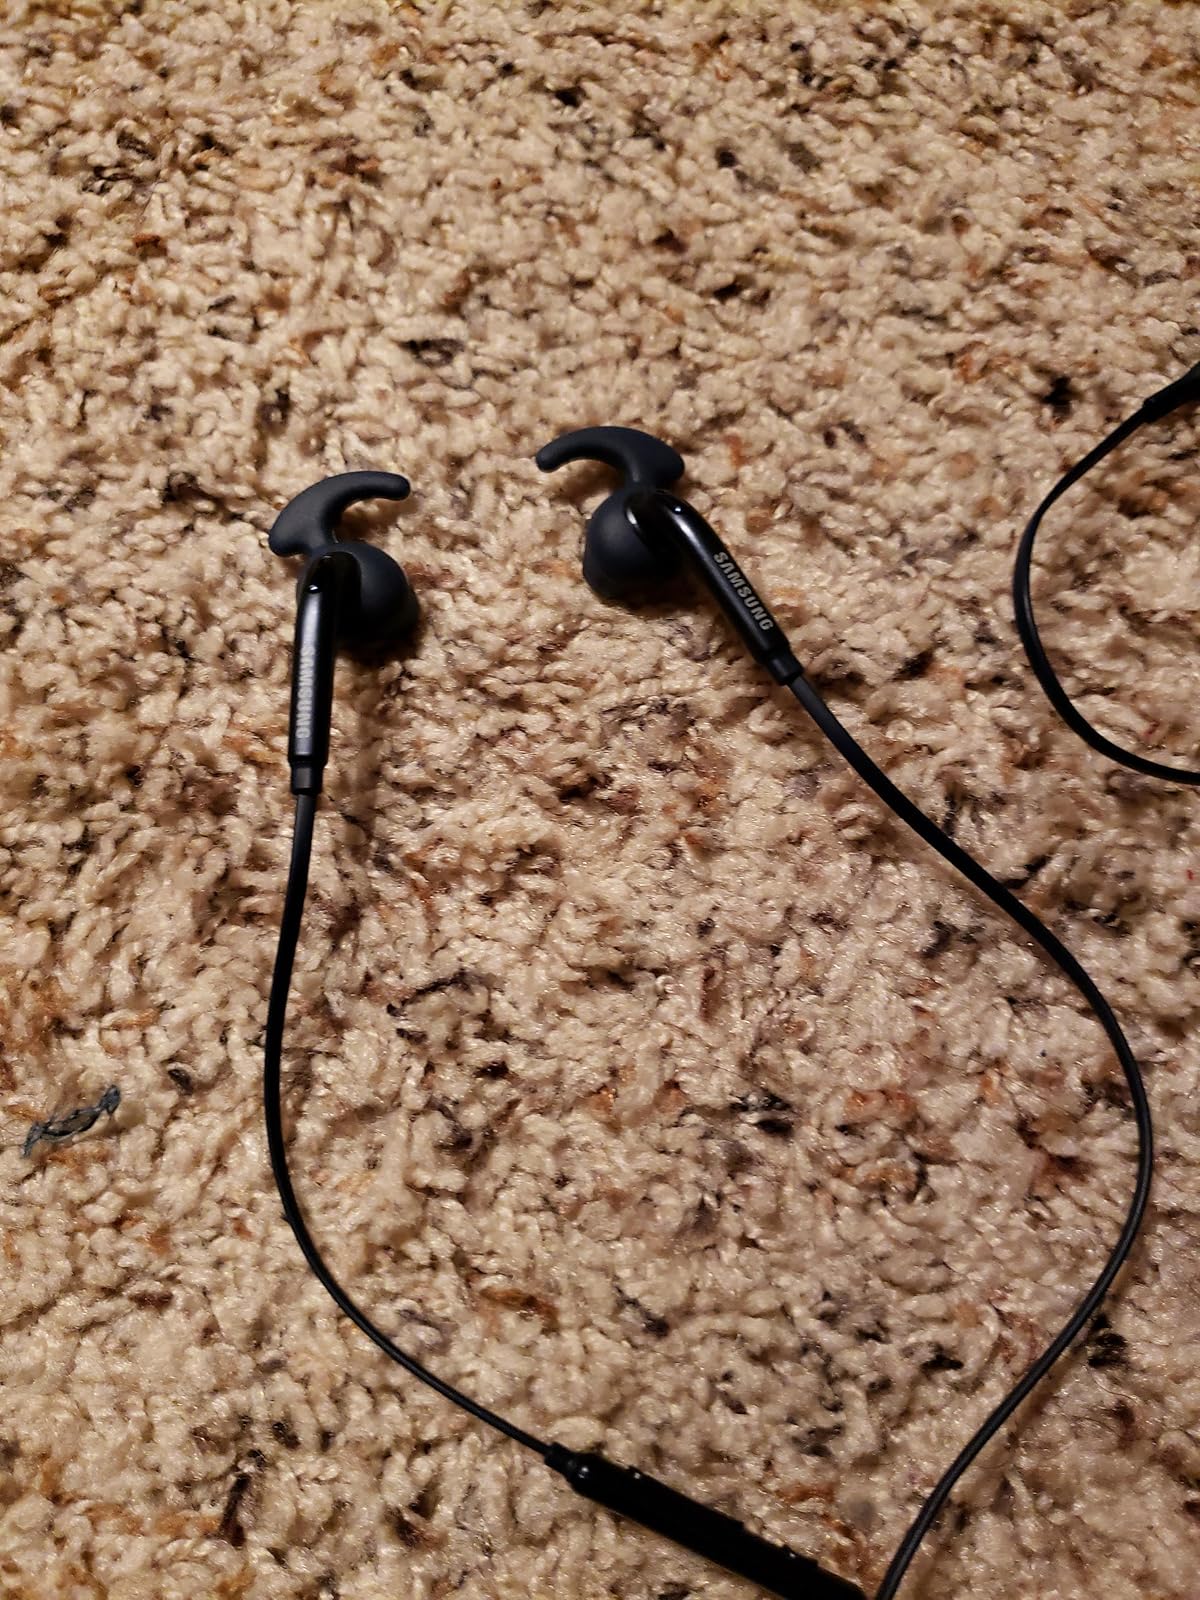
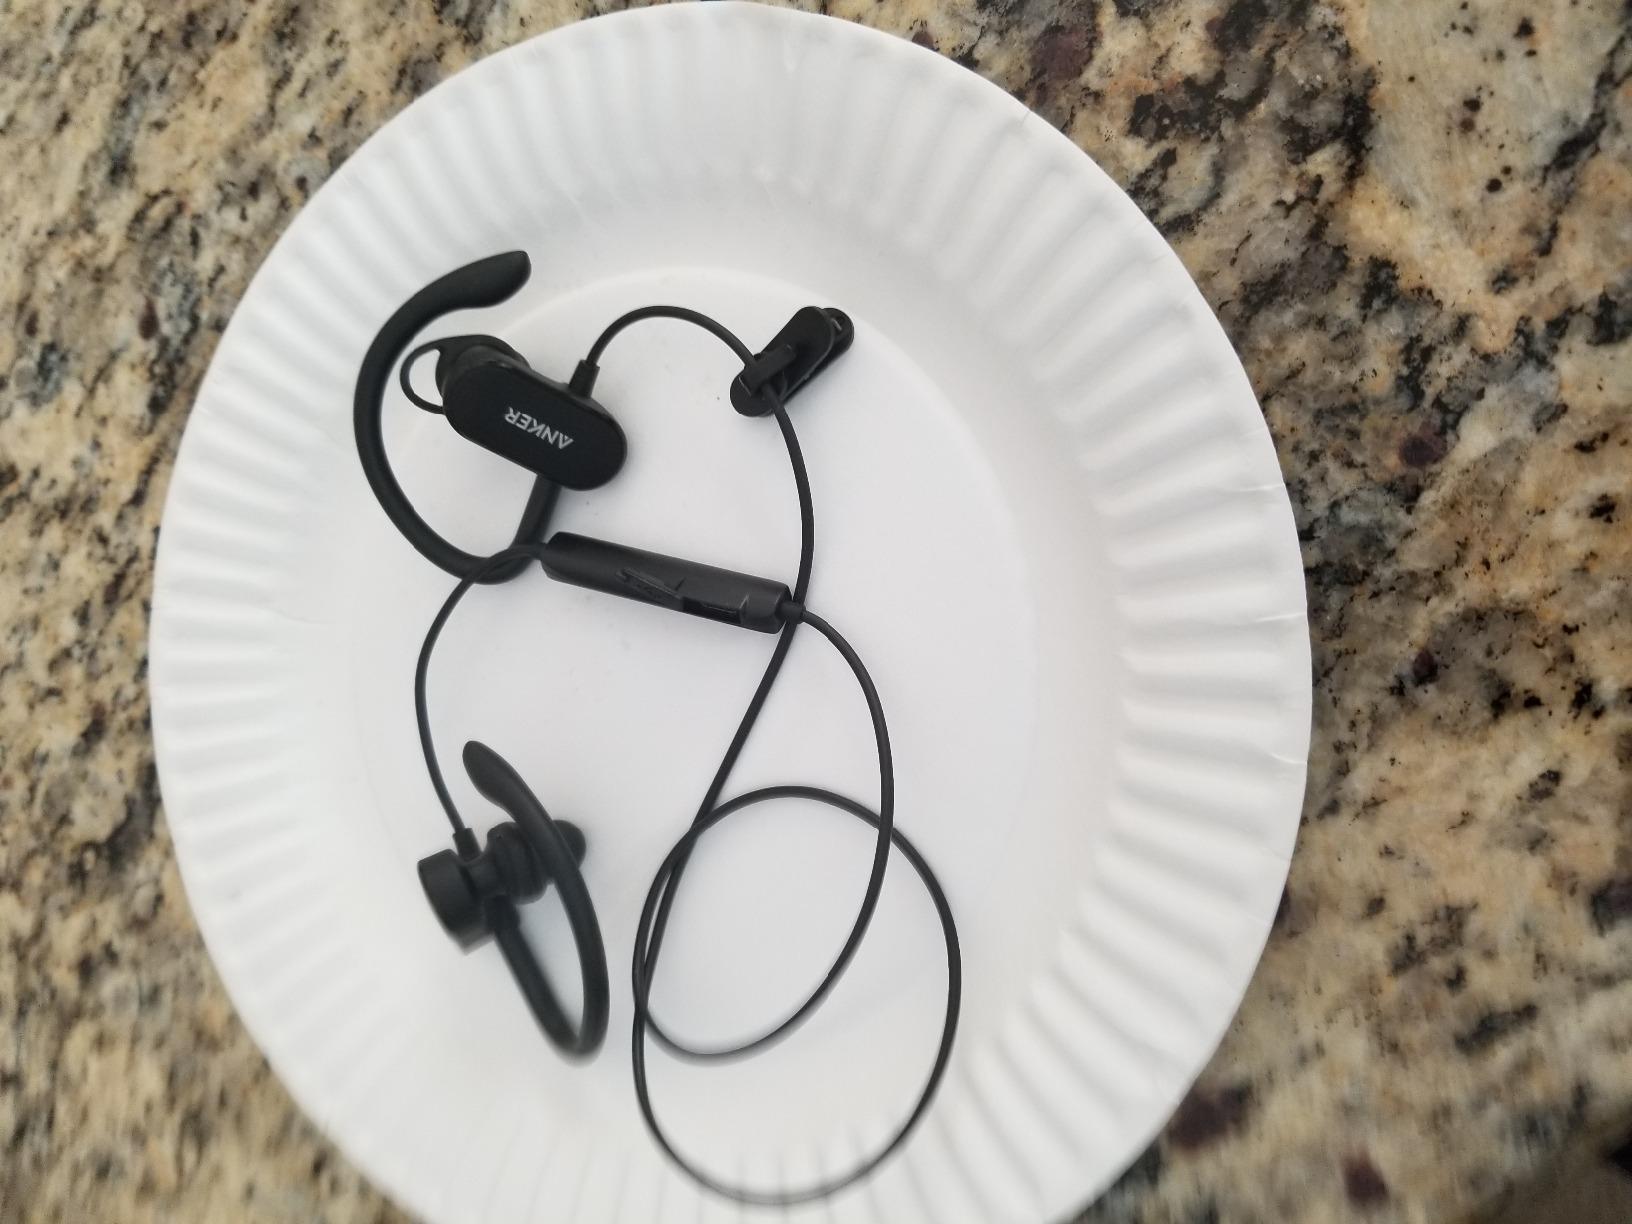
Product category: headphones
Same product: no